Aftermath of World War I

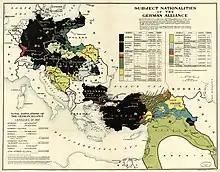
Subject nationalities of the German alliance

After 123 years, Poland re-emerged as an independent country. The Kingdom of Serbia and its dynasty, as a "minor Entente nation" and the country with the most casualties per capita, became the backbone of a new multinational state, the Kingdom of Serbs, Croats and Slovenes, later renamed Yugoslavia. Czechoslovakia, combining the Kingdom of Bohemia with parts of the Kingdom of Hungary, became a new nation. Romania would unite all Romanian-speaking people under a single state leading to Greater Romania. Russia became the Soviet Union and lost Finland, Estonia, Lithuania, and Latvia, which became independent countries. The Ottoman Empire was soon replaced by Turkey and many of its territories became mandates under British or French rule.